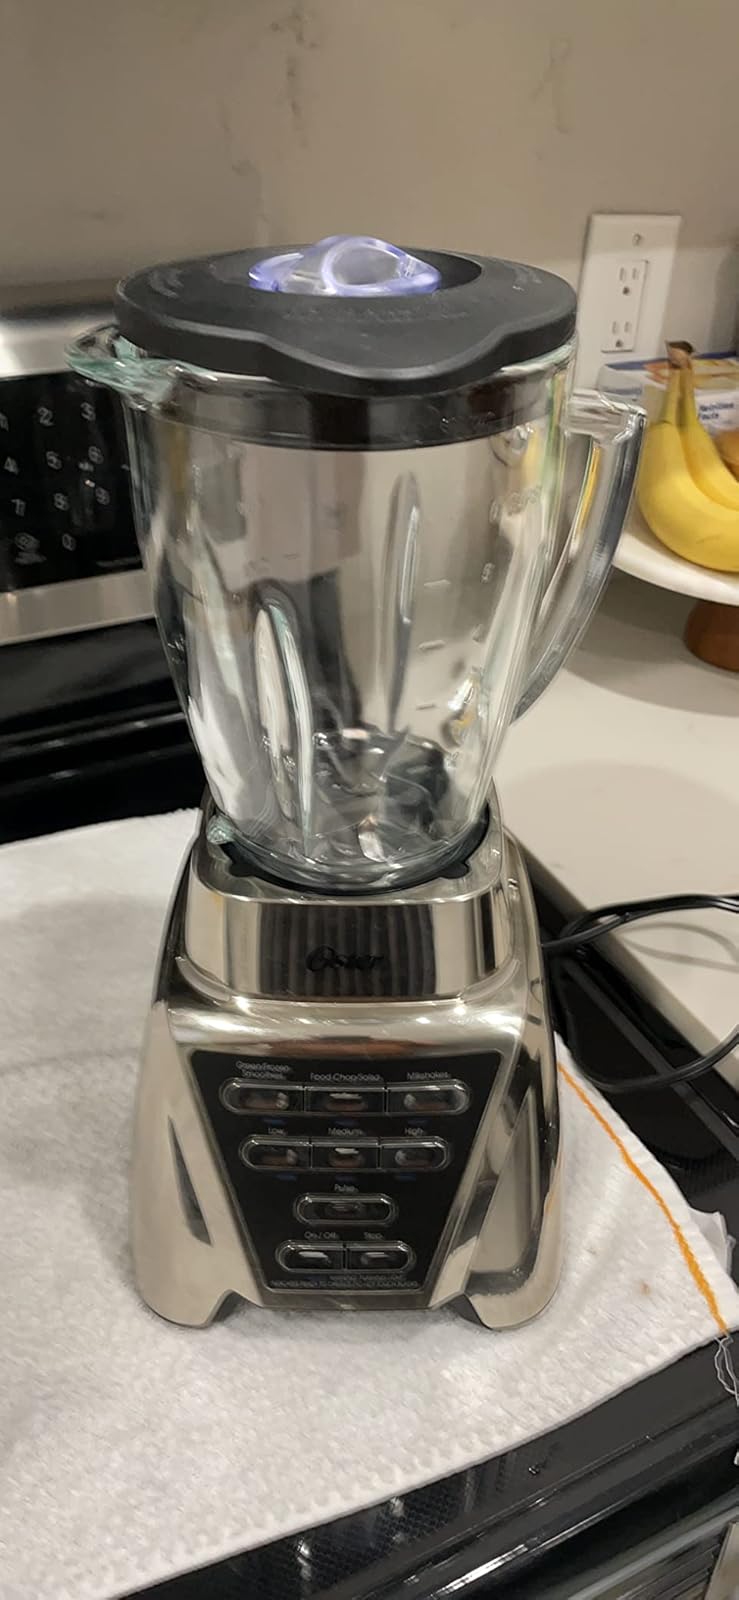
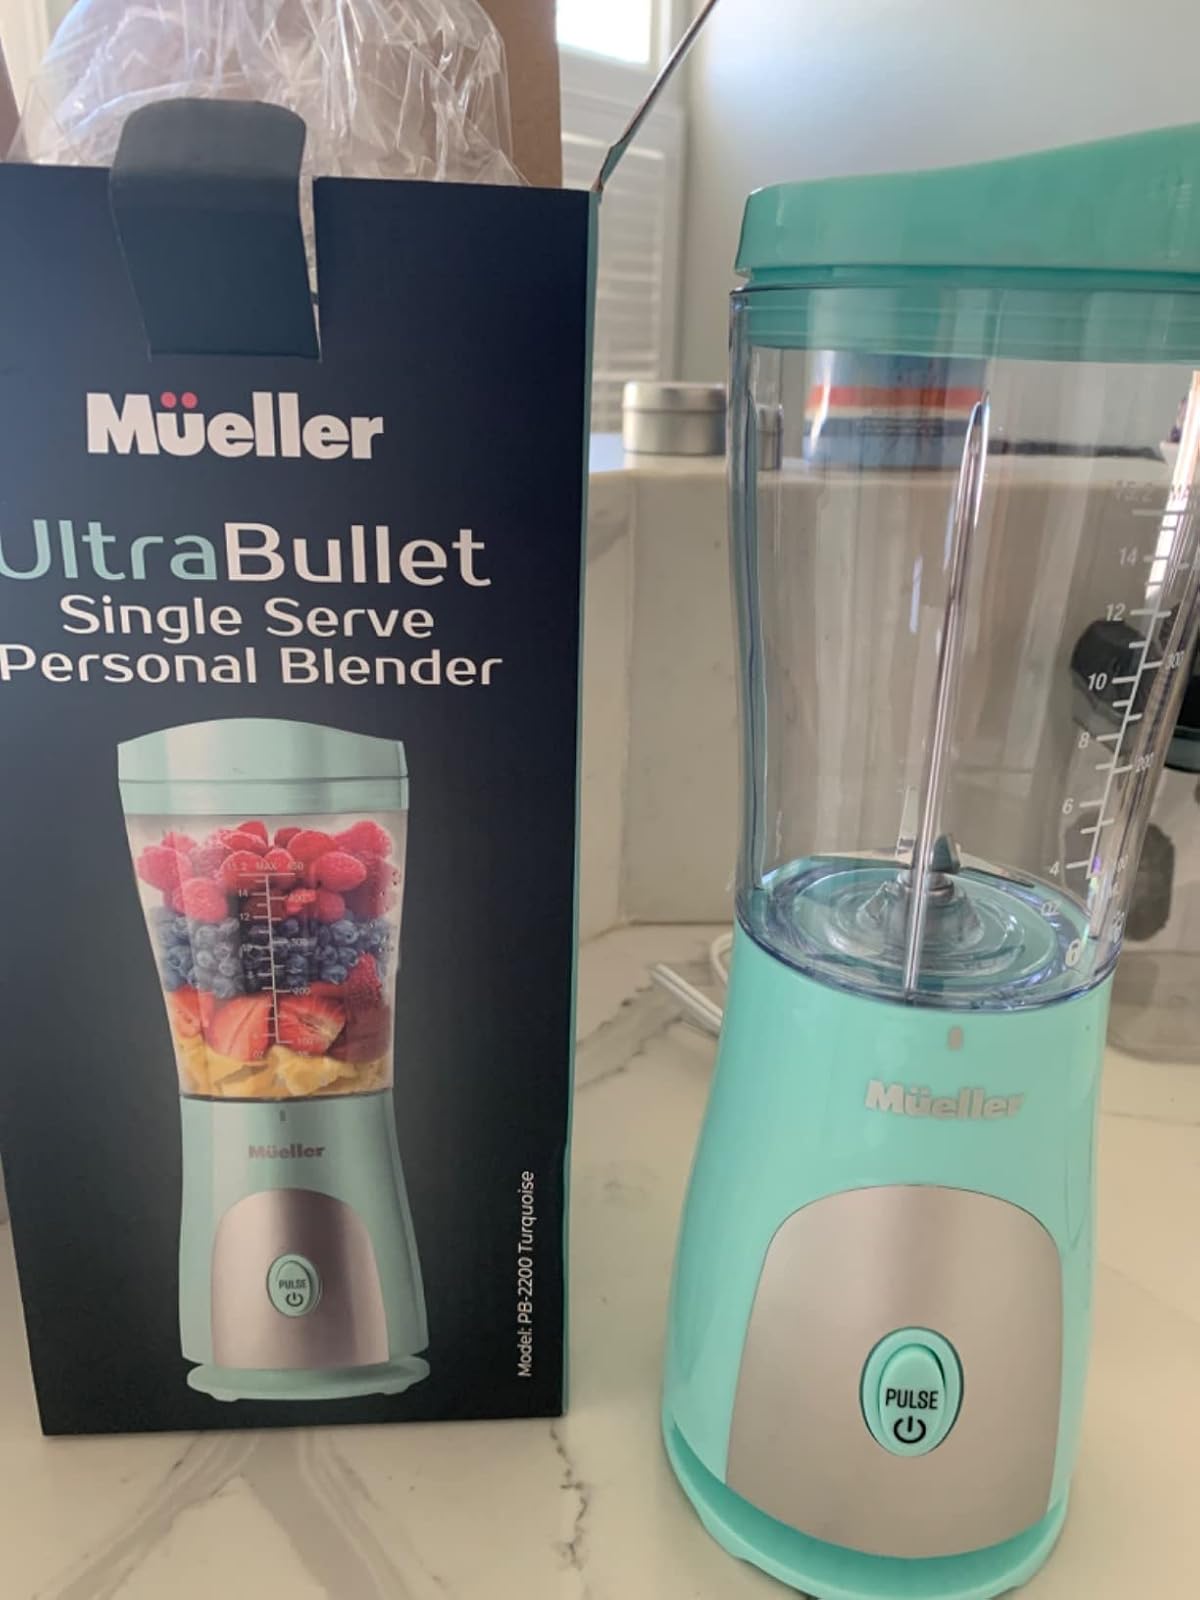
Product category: items_blender
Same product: no